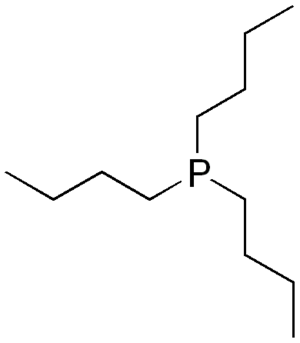
La tributylphosphine est un composé organophosphoré de formule semi-développée (CH₃CH₂CH₂CH₂)₃P. C'est un liquide incolore à température ambiante. Elle réagit lentement avec le dioxygène de l'atmosphère, et rapidement avec d'autres oxydants, pour donner l'oxyde de tributylphosphine.